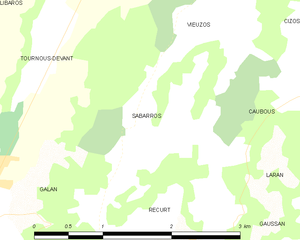
Carte des communes françaises
Sabarros est une commune française située dans le département des Hautes-Pyrénées, en région Occitanie.